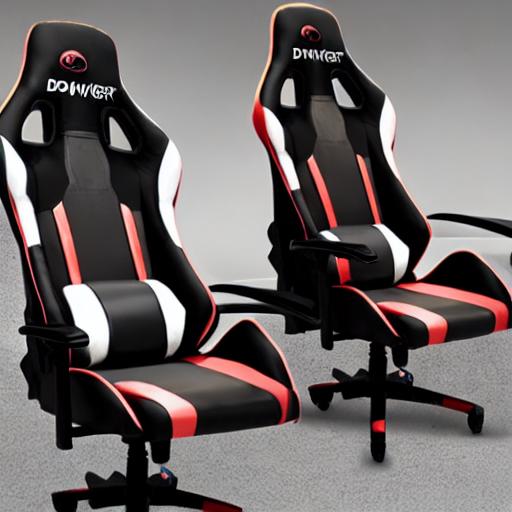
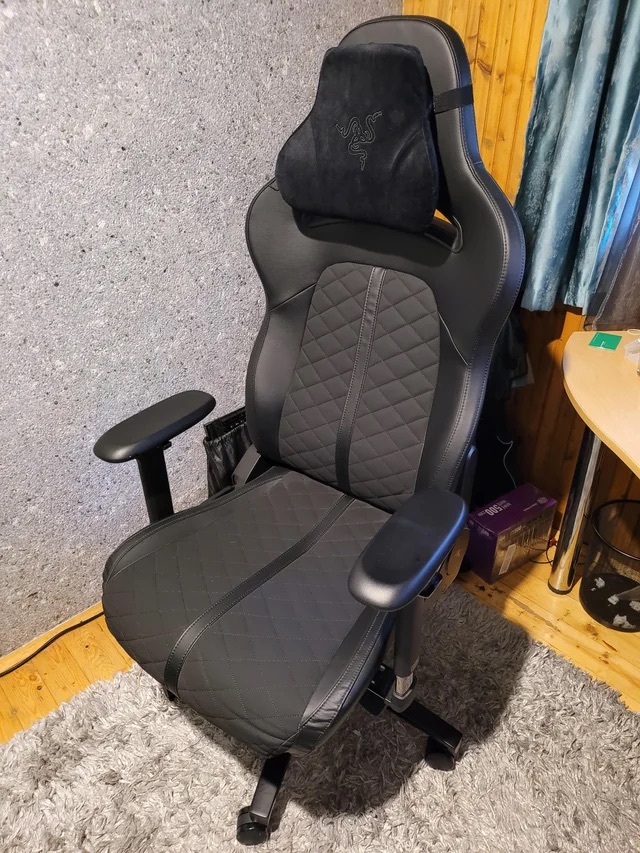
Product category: items_chair
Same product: no